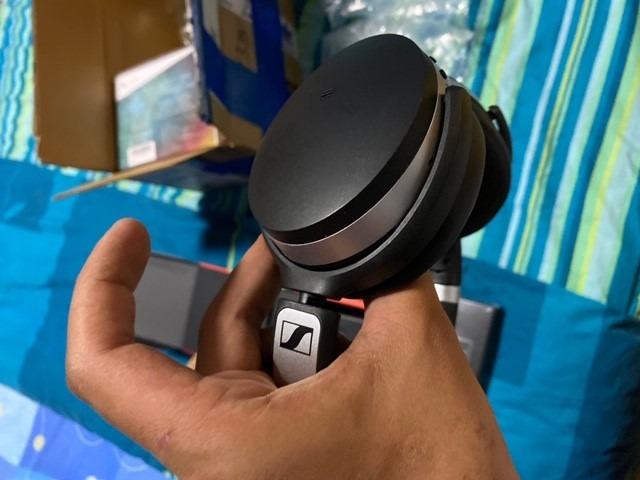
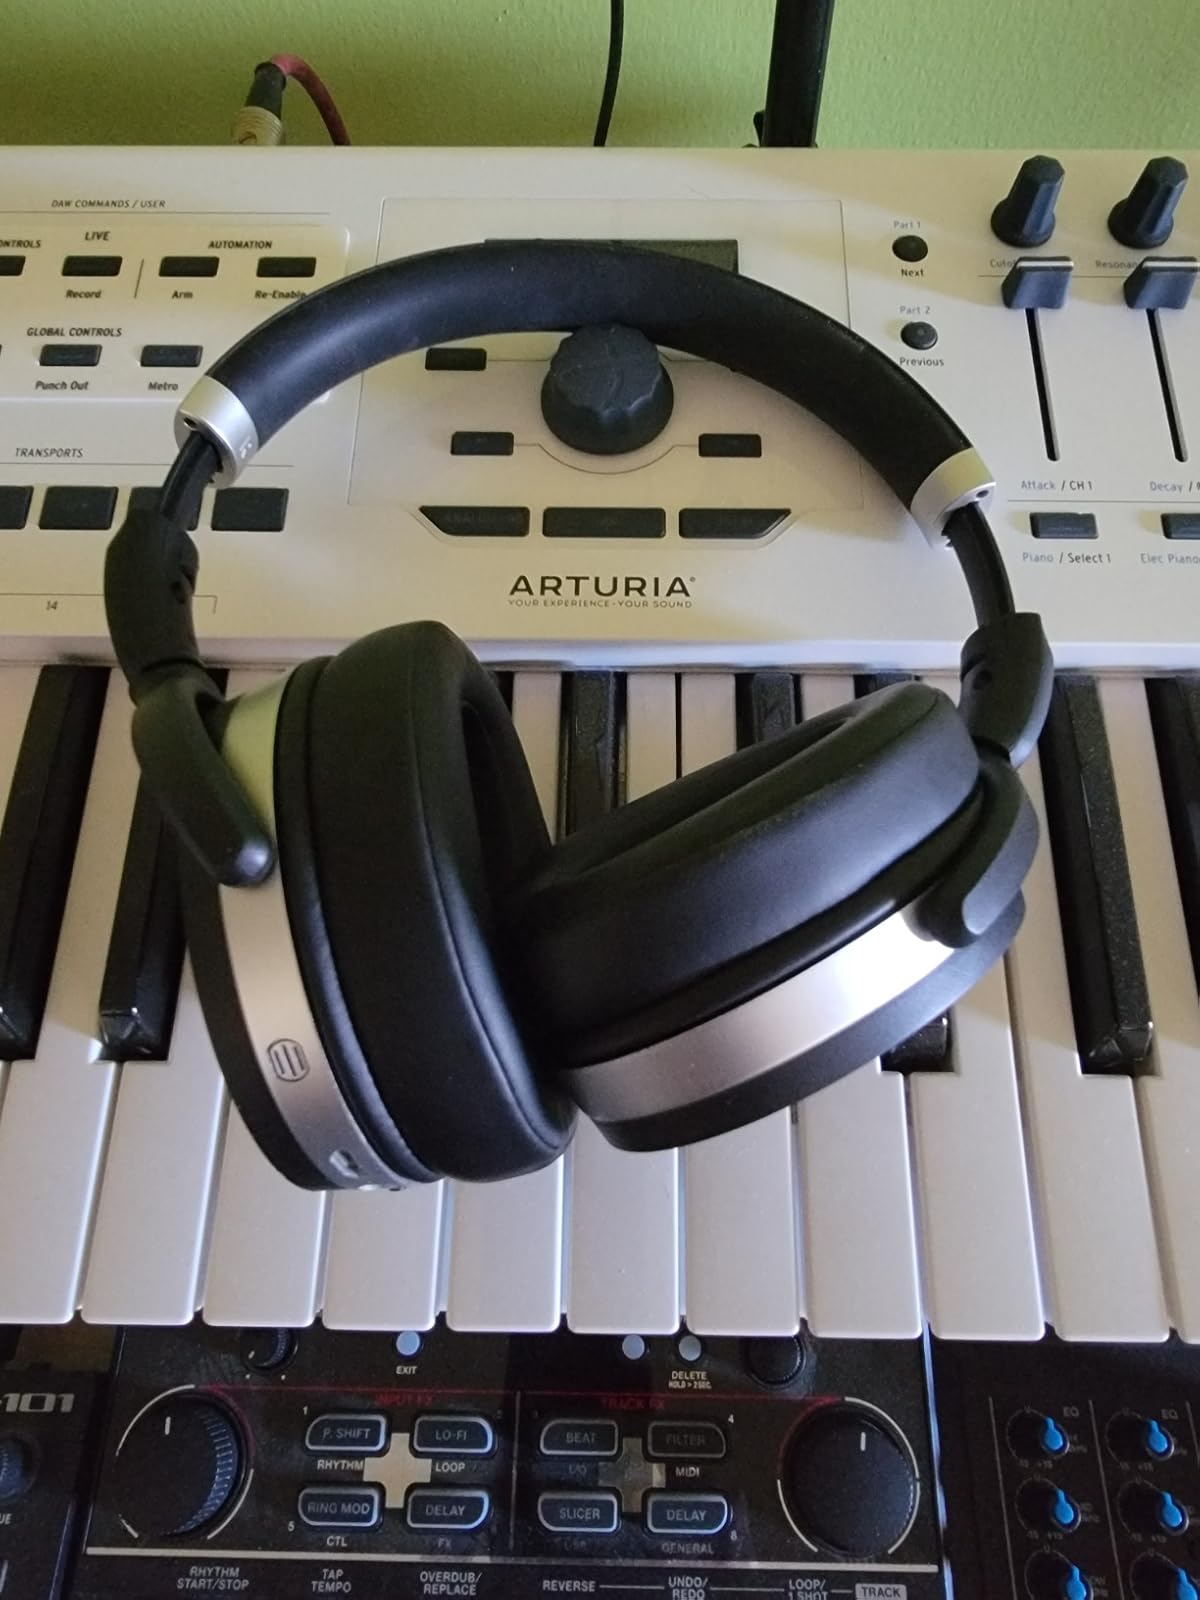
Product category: headphones
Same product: yes